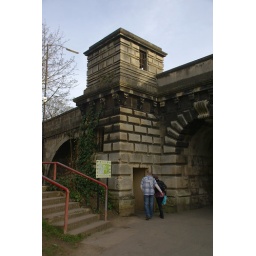
Stairwell up to the bridge from the river avon in bath.